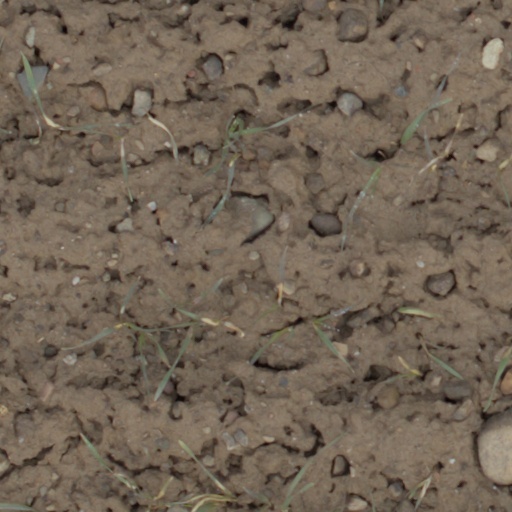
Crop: wheat